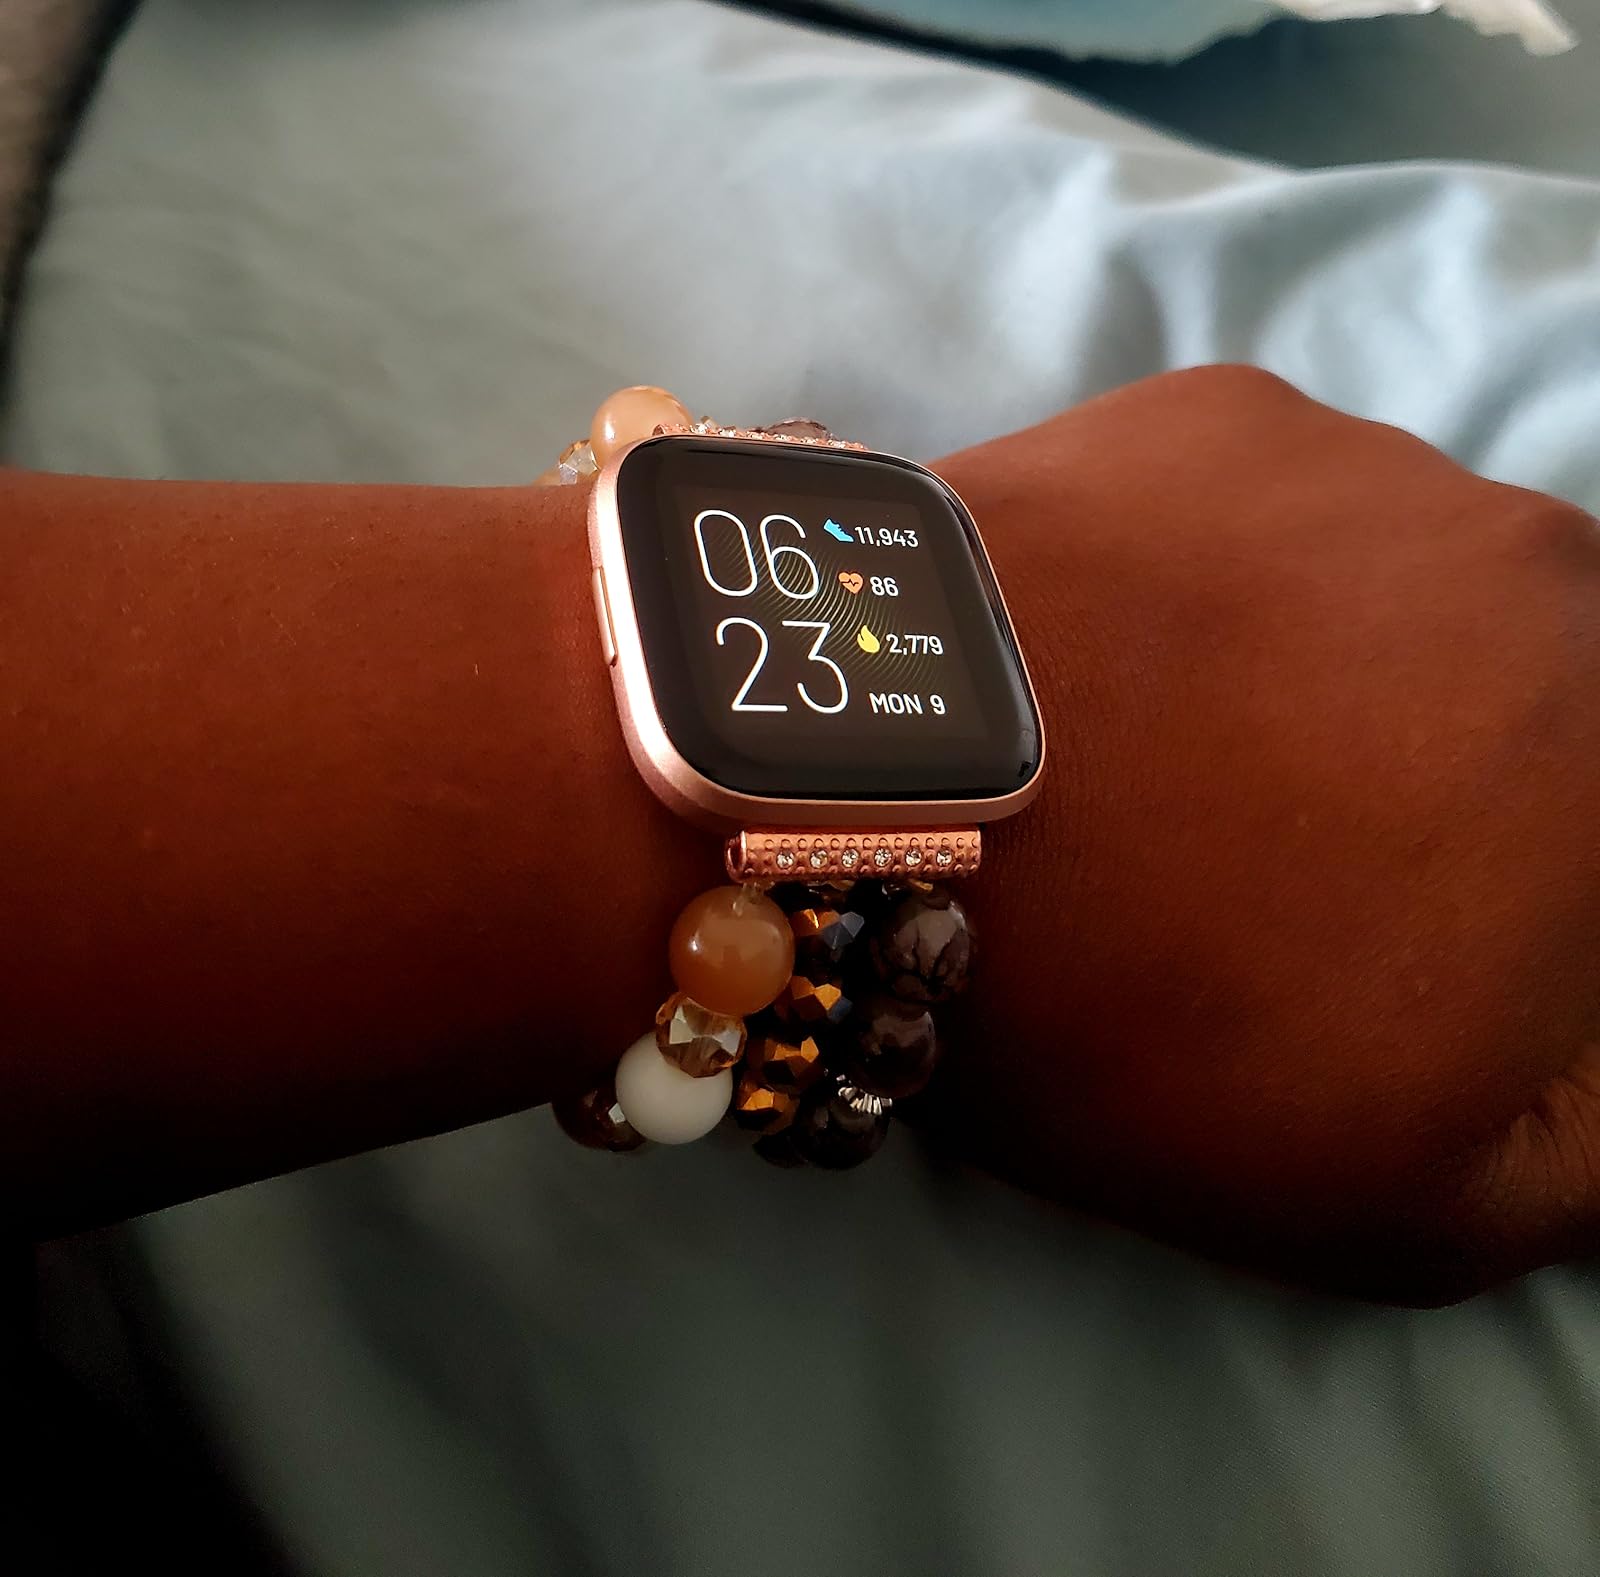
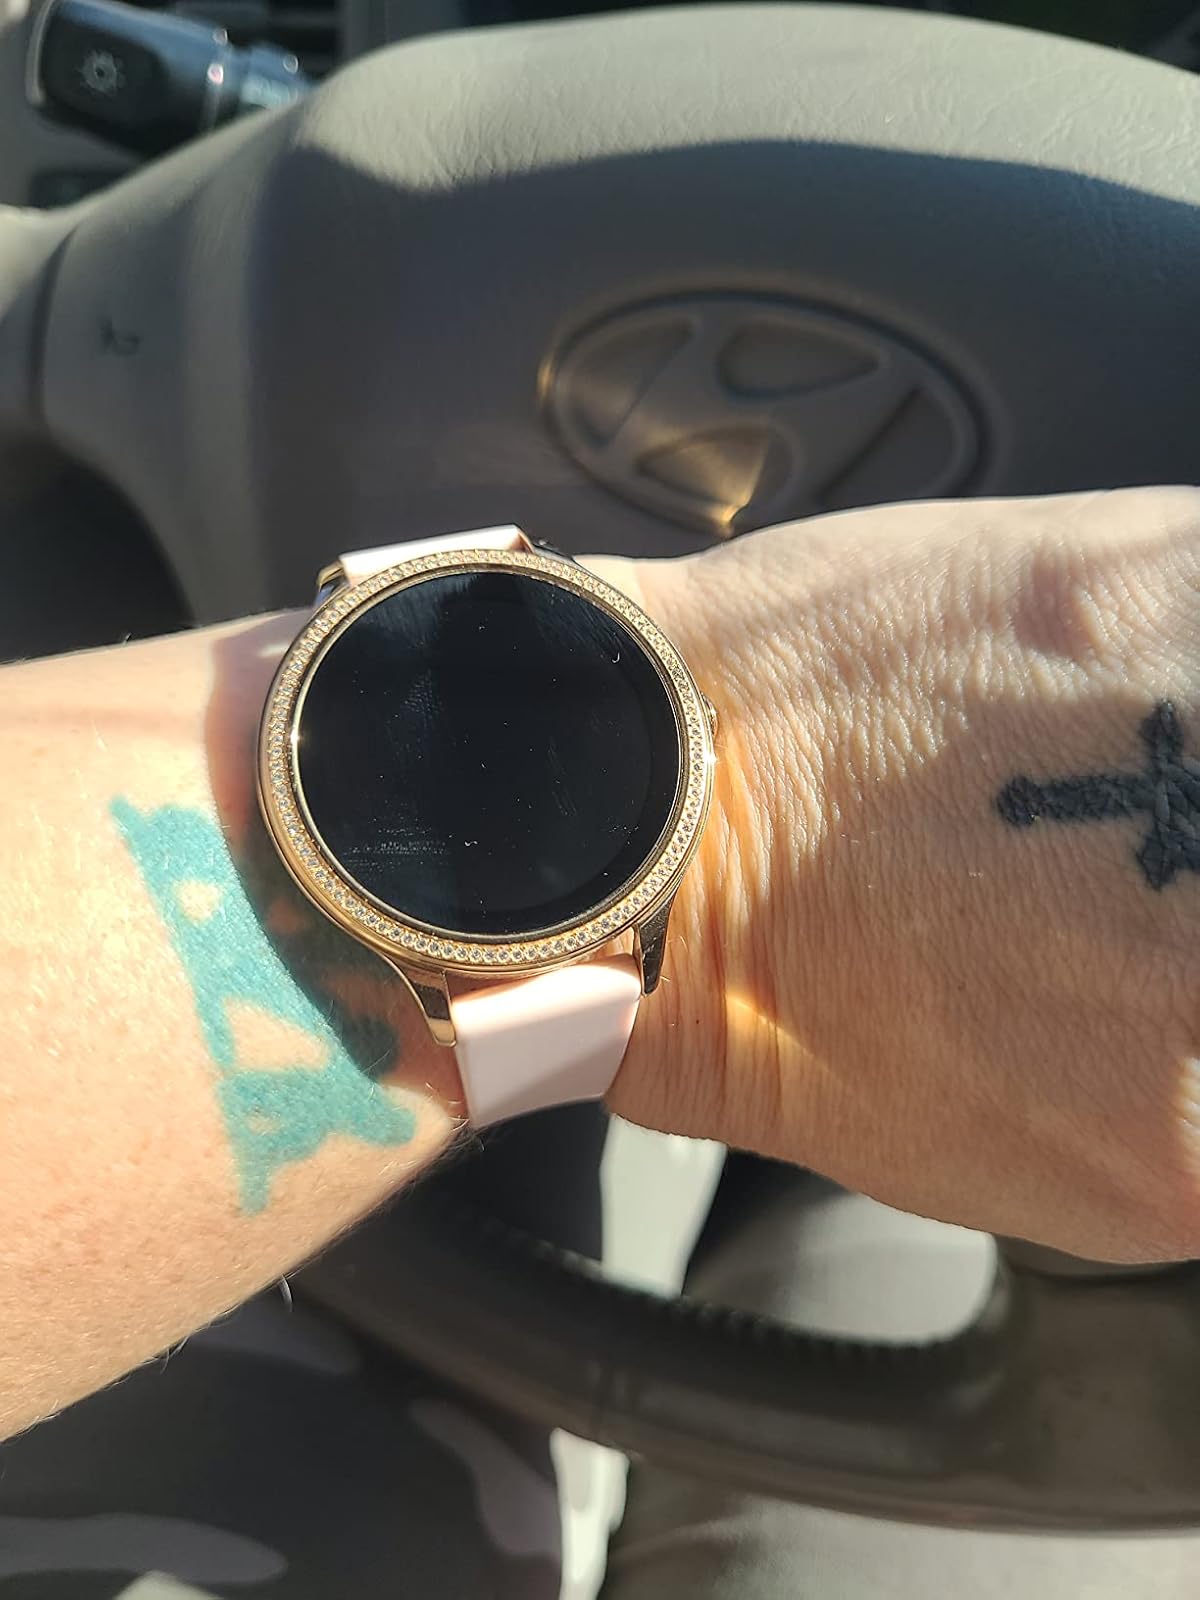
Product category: smartwatch
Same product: no